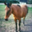
Label: horse